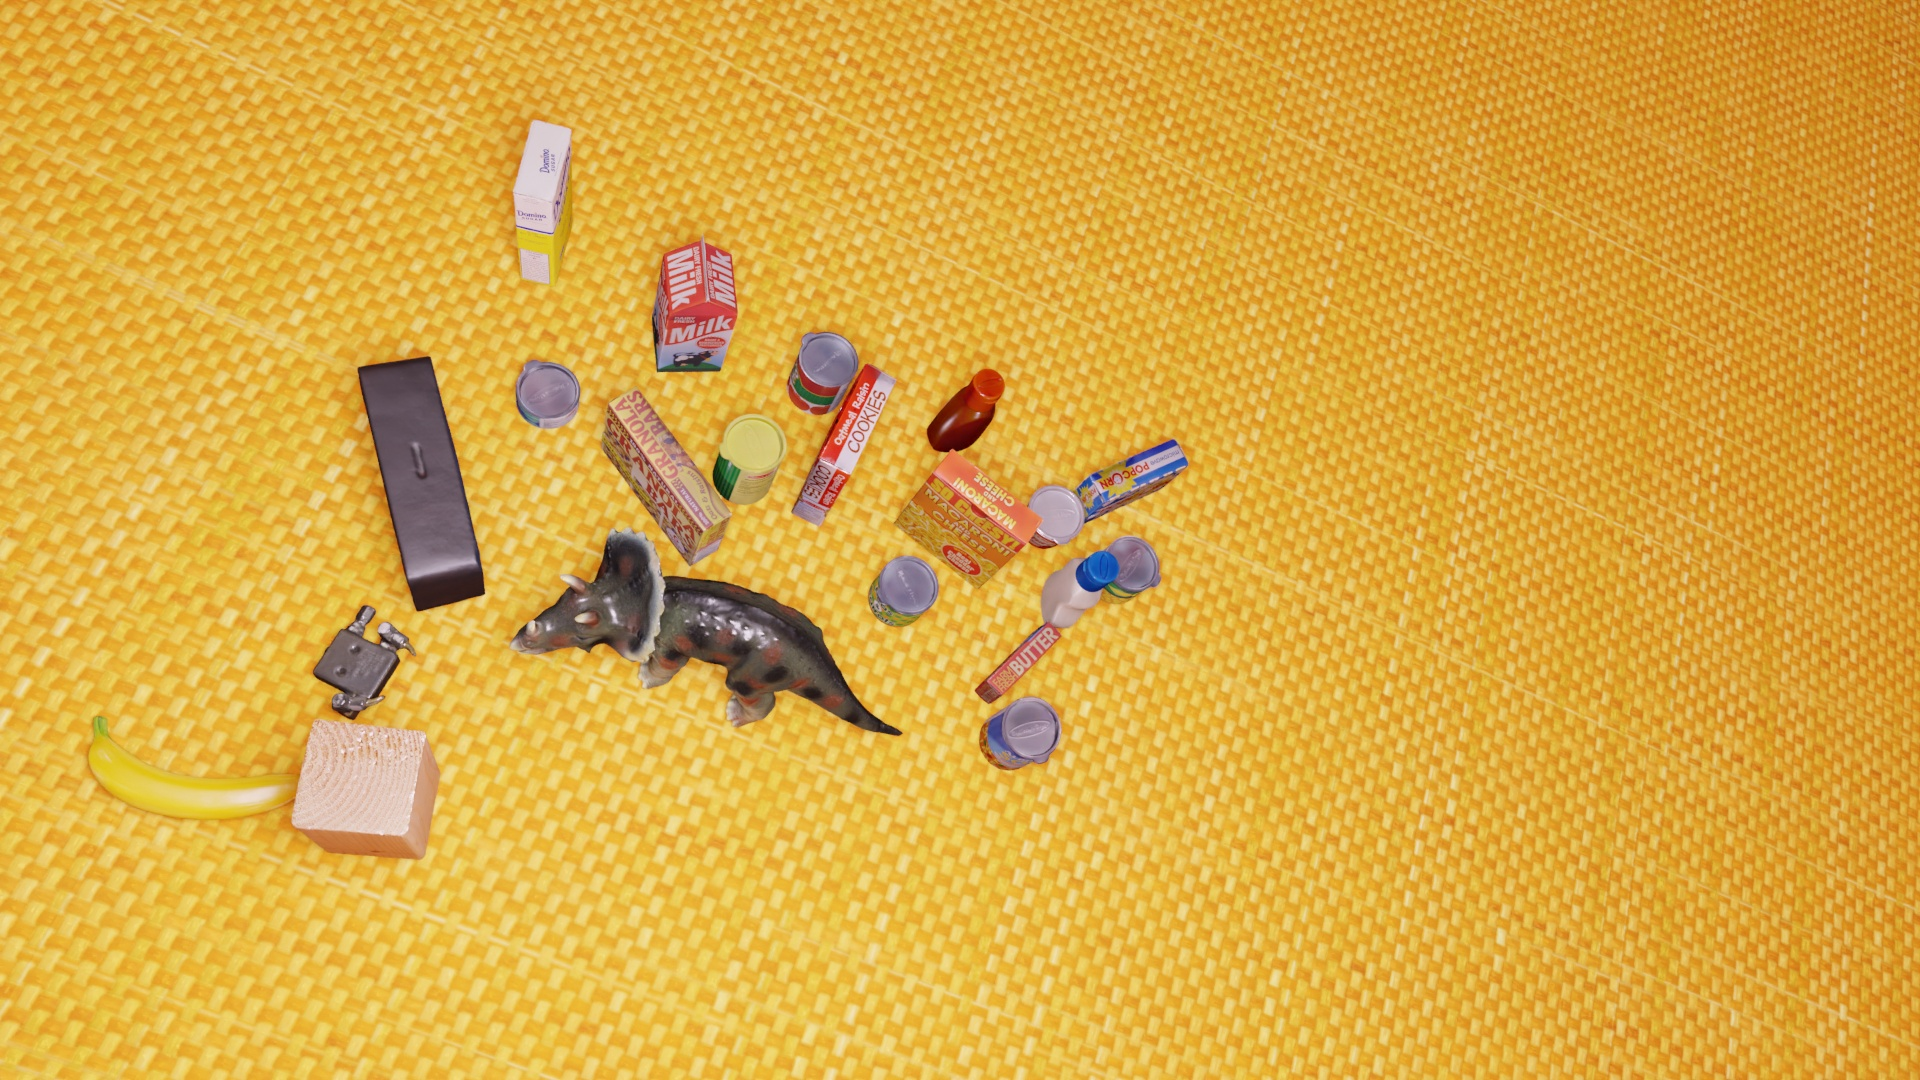
Question:
Could you provide the eight normalized (x, y) image coordinates between 0 and 1 of the cuboid corners for the topmost instance of the box of macaroni and cheese that says "SO CHEESY!"? Your answer should be a list of normalized (x, y) image coordinates between 0 and 1 with bottom face first then top face, all counter-clockwise.
Answer: [(0.473958, 0.462037), (0.463542, 0.486111), (0.508854, 0.548148), (0.51875, 0.524074), (0.495312, 0.412963), (0.483854, 0.437963), (0.533854, 0.506481), (0.544271, 0.480556)]